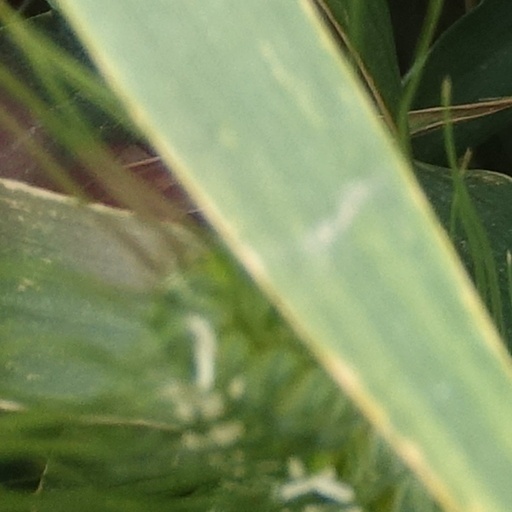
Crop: wheat